Kryvyi Rih

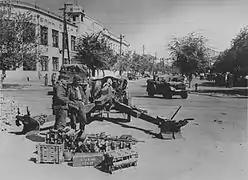
Wehrmacht soldiers operating 10.5 cm leFH 18. Svobody Street, 1942

The town, with a population of 22,571, was now designated a city. Mine operations were revived, and in 1924 a 55.3 km (34.4 mi) water-supply system was laid underground. In the summer of 1927, 10,000 people began to work on the Dnieprostroi, a huge dam on the Dnieper River in Zaporizhzhia, whose hydro-electric power drove Kryvyi Rih's industrialisation. The first Mining Institute opened in 1929. The Medical and Pedagogical Institutes were founded.